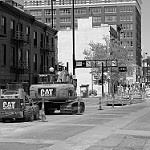
Label: B & W